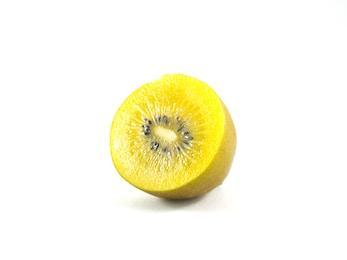
Label: Kiwi